The Seven Lamps of Architecture

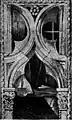
Plate VIII - Window from the Ca' Foscari, Venice. Ruskin was one of the first critics to employ photography to aid the accuracy of his illustrations.

The Seven Lamps of Architecture is an extended essay, first published in May 1849 and written by the English art critic and theorist John Ruskin. The 'lamps' of the title are Ruskin's principles of architecture, which he later enlarged upon in the three-volume "The Stones of Venice". To an extent, they codified some of the contemporary thinking behind the Gothic Revival. At the time of its publication, A. W. N. Pugin and others had already advanced the ideas of the Revival and it was well under way in practice. Ruskin offered little new to the debate, but the book helped to capture and summarise the thoughts of the movement. "The Seven Lamps" also proved a great popular success, and received the approval of the ecclesiologists typified by the Cambridge Camden Society, who criticised in their publication "The Ecclesiologist" lapses committed by modern architects in ecclesiastical commissions.